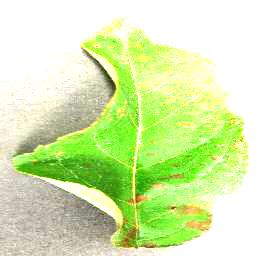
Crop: apple
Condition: cedar_rust